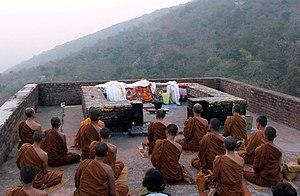
Rajgir راجگیر, qui signifie « résidence royale », est une ville indienne du district de Nalanda dans l'État du Bihar en Inde.
Le pic des Vautours ou pic sacré de l’Aigle est une montagne de la ville de Rajgir, dans le district de Nālandā, État du Bihar, en Inde.